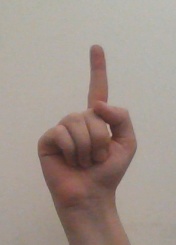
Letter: bb